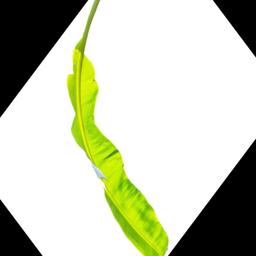
Label: MALBHOG LEAF